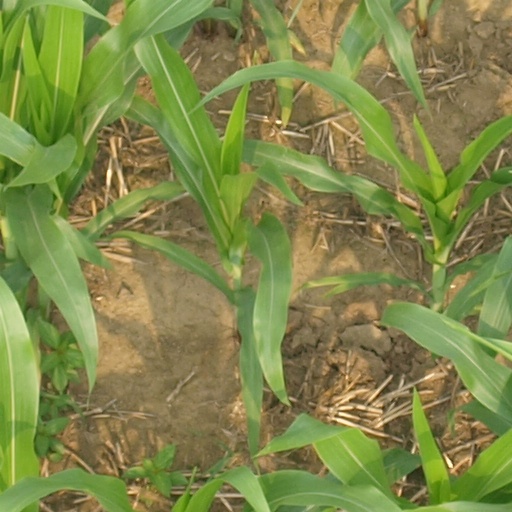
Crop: maize; corn